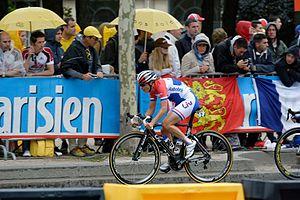
Lucinda Brand, née le 2 juillet 1989 à Dordrecht, est une coureuse cycliste néerlandaise, membre de l'équipe Trek-Segafredo. Avec l'équipe AA Drink-Leontien.nl, elle a obtenu la médaille de bronze du championnat du monde du contre-la-montre par équipes en 2012. Elle est championne des Pays-Bas sur route 2013 et 2015. En 2014, elle remporte le Grand Prix de Plouay, manche de Coupe du monde.